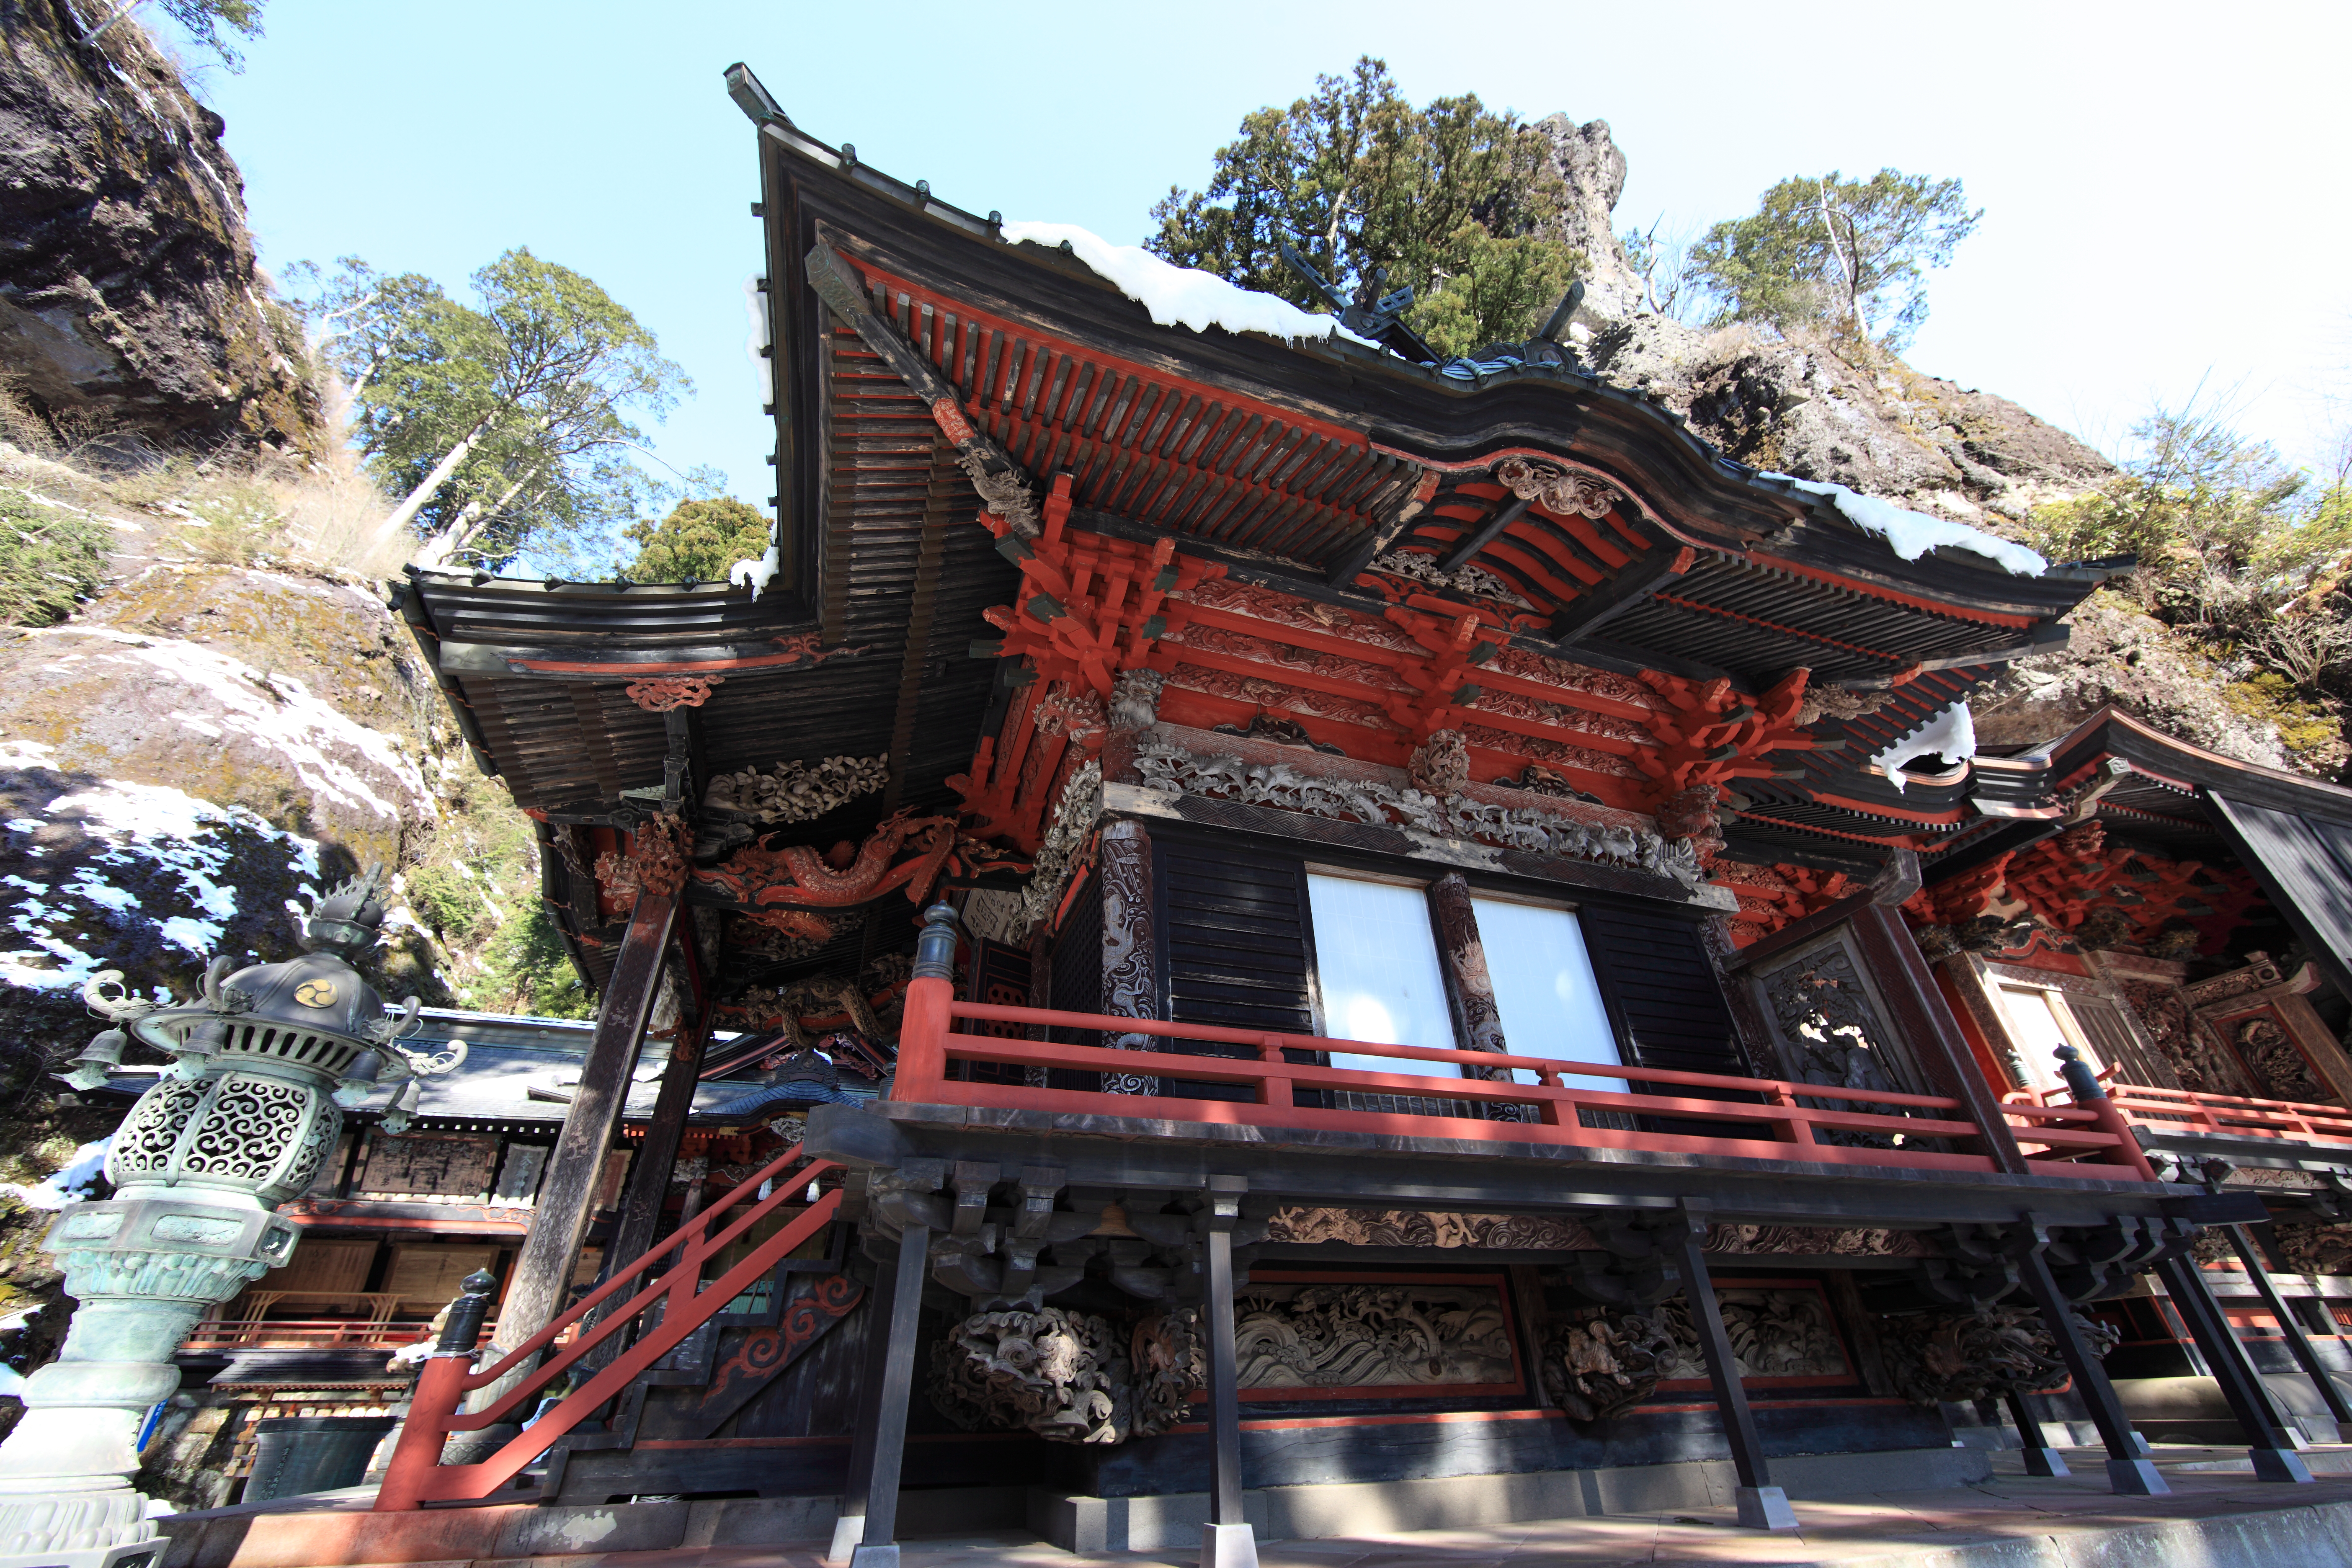
architecture, building, travel, high, place of worship, religious, temple, japanese, shrine, 5d, style, hires, markii, traditional, hi, res, resolution, gunma, takasaki, harunajinja, wat, hindu temple, shinto shrine